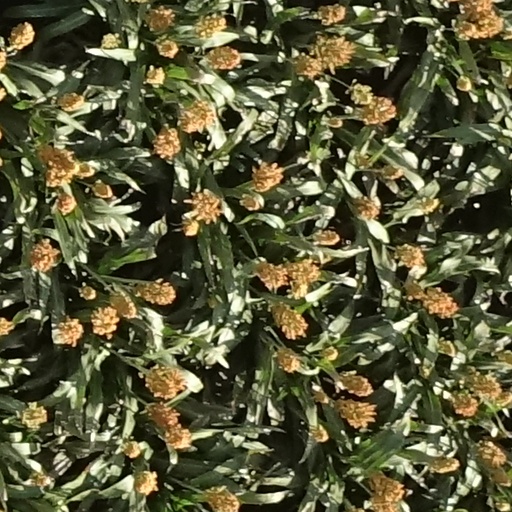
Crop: sorghum